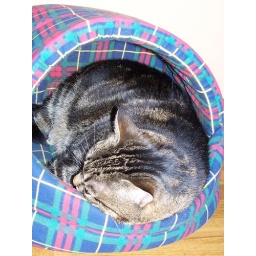
cat in her too small sleeping house